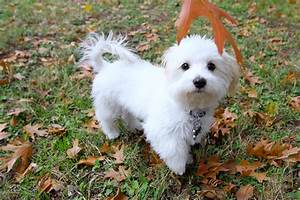
Label: cane